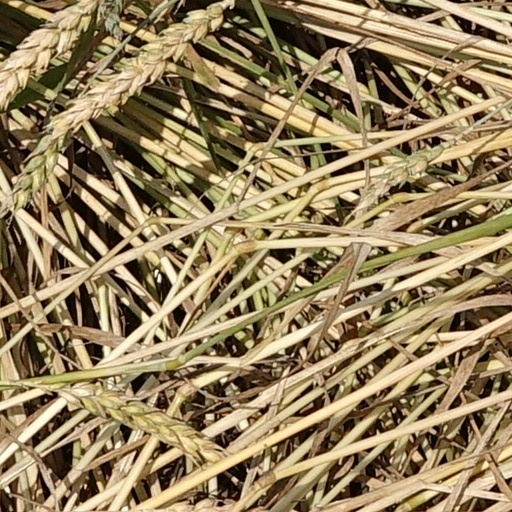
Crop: wheat